Columbia Plateau (ecoregion)

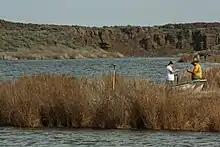
Quincy Lake, one of the Pleistocene Lake Basins, is a remnant of the temporary Pleistocene lakes that were created by flood waters from glacial Lake Missoula.

The Pleistocene Lake Basins ecoregion is a nearly level to undulating lake plain that contained vast temporary Pleistocene lakes that were created by flood waters from glacial lakes Missoula and Columbia. In Oregon, the flood waters accumulated from the eastern entrance of the Columbia River Gorge upstream to the Wallula Gap to form ancient Lake Condon. Elevation varies from 300 to 1,200 feet (90 to 370 m). Today, the region is the driest and warmest part of the Columbia Plateau, with mean annual precipitation varying from 7 to 10 inches (180 to 250 mm). Major irrigation projects provide Columbia River water to the region, allowing the conversion of large areas into agriculture. Where present, native vegetation consists of needle-and-thread, Indian ricegrass, bluebunch wheatgrass, Sandberg bluegrass, and basin big sagebrush. Alien cheatgrass covers broad areas. The largest of the Columbia Plateau subregions, the Pleistocene Lake Basins covers in Eastern Oregon and larger areas in Washington, encompassing lower elevations throughout the Mid-Columbia Basin. It includes part of the Yakama Indian Reservation, as well as public lands within the Umatilla, Cold Springs, McNary, and Columbia national wildlife refuges, the Hanford Nuclear Site, and the Hanford Reach National Monument.